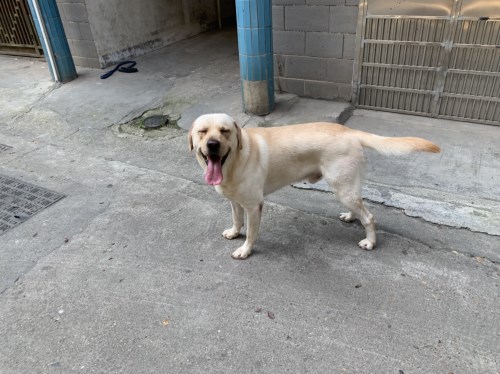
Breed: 3580-n000122-Labrador_retriever